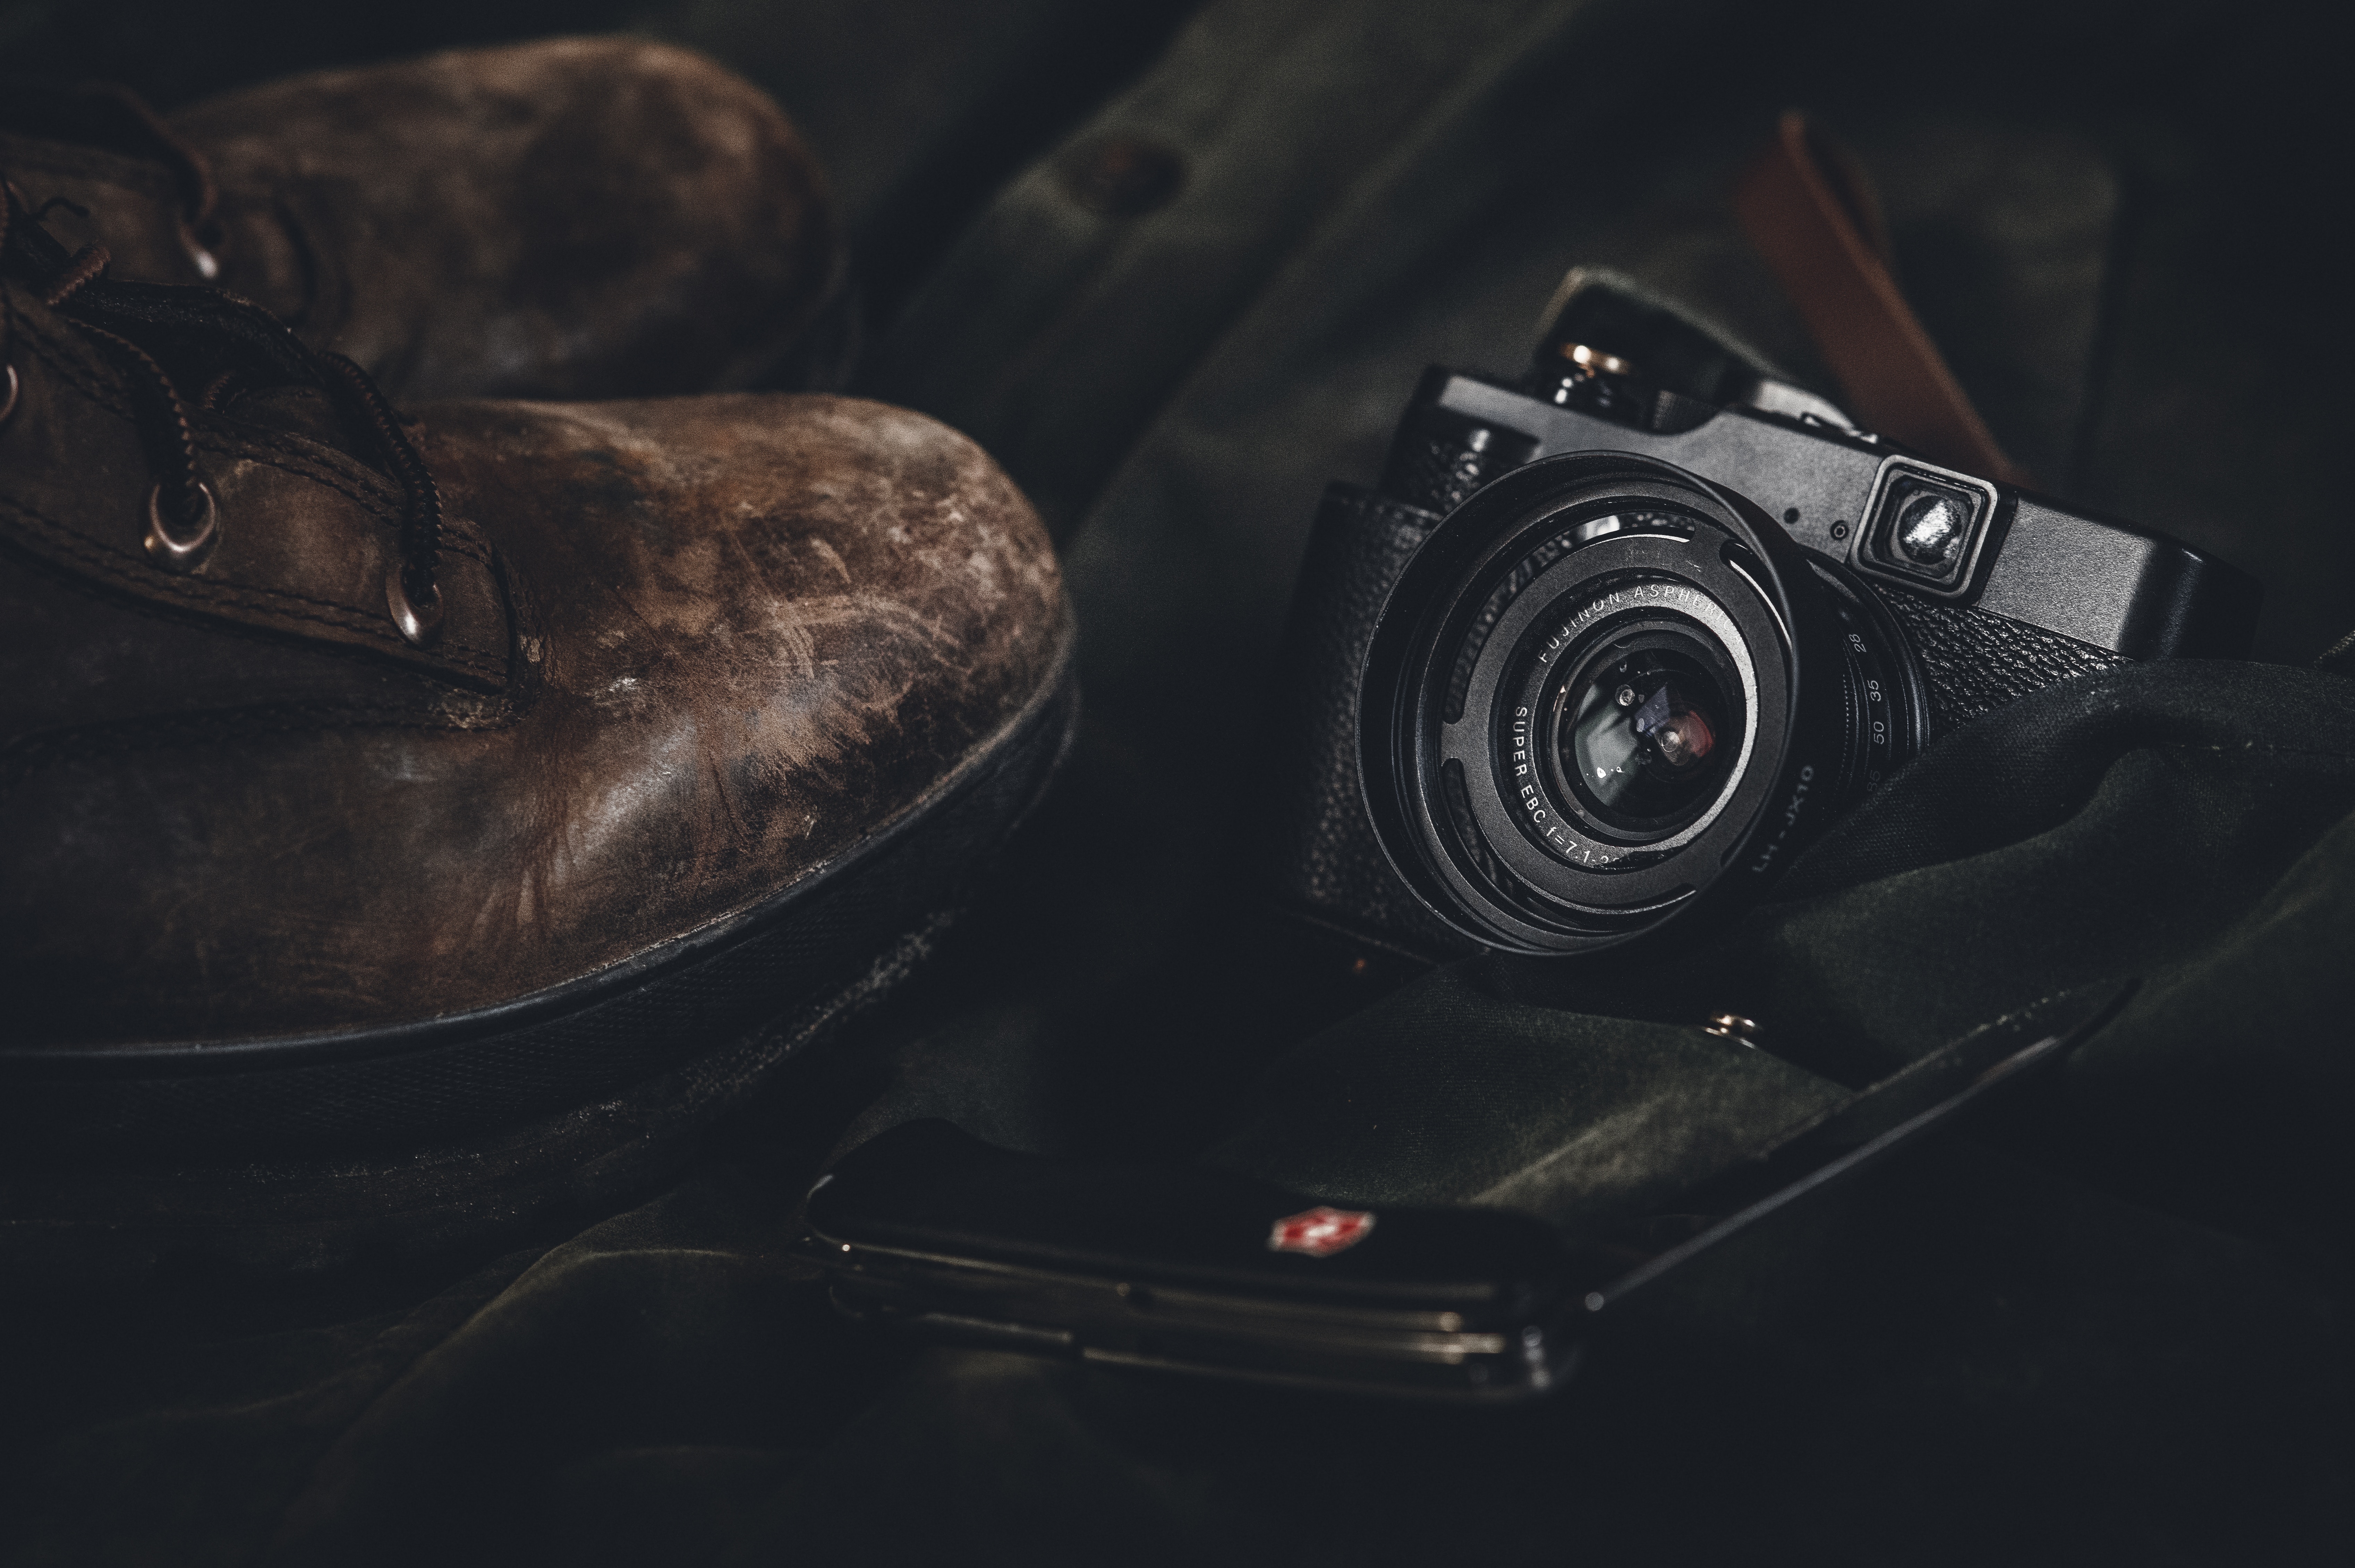
car, camera, photography, vehicle, darkness, product, cool image, cool photo, macro photography, still life photography, stock photography, computer wallpaper, automotive design, personal protective equipment